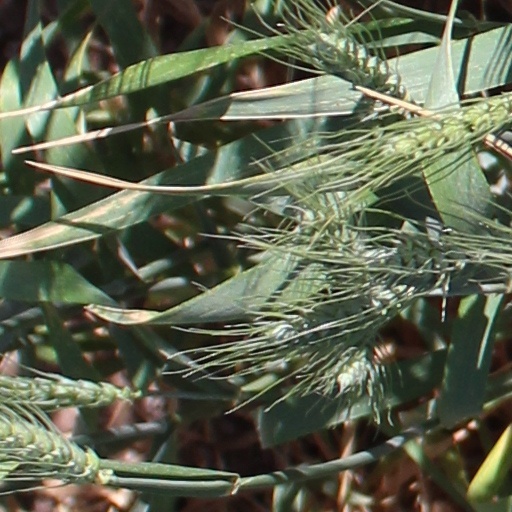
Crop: wheat